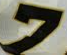
Number: 7